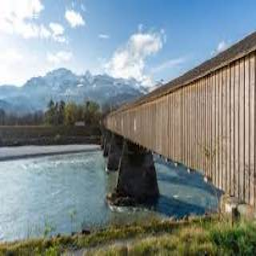
Old Rhine Bridge